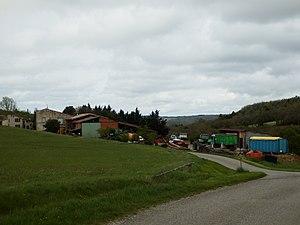
Saint-Benoît est une commune française, située dans le département de l'Aude en région Occitanie. Ses habitants sont appelés les Bénédiétins.